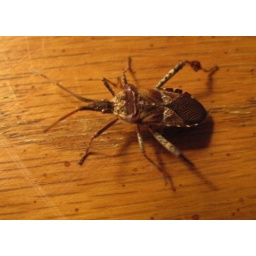
He was whisked outside in a paper towel shortly after this photo..